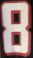
Number: 8